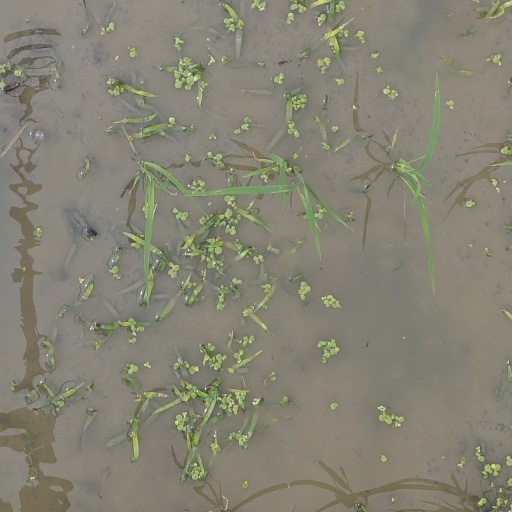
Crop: rice